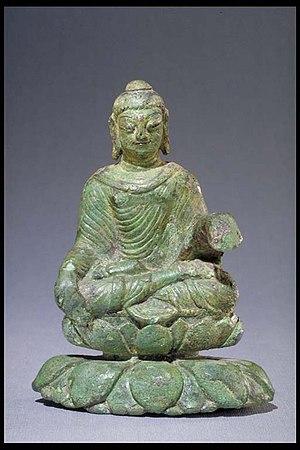
Voir aussi : Liste des siècles, Chiffres romains